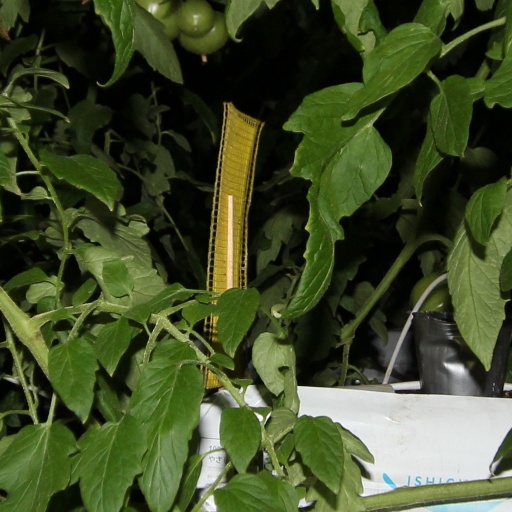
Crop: tomato